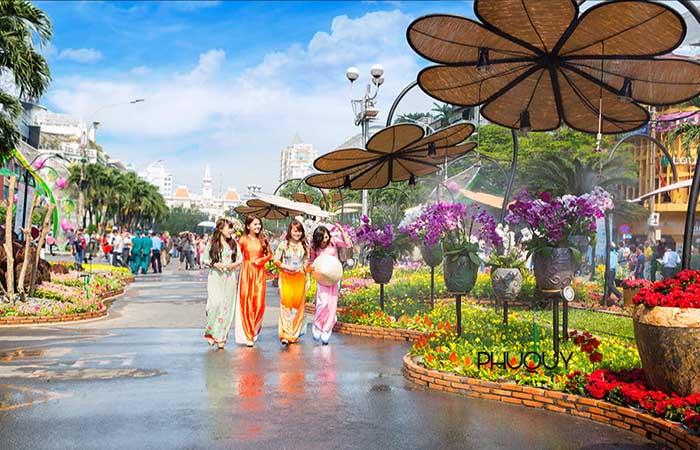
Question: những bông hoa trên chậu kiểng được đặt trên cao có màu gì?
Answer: những bông hoa ấy có màu tím